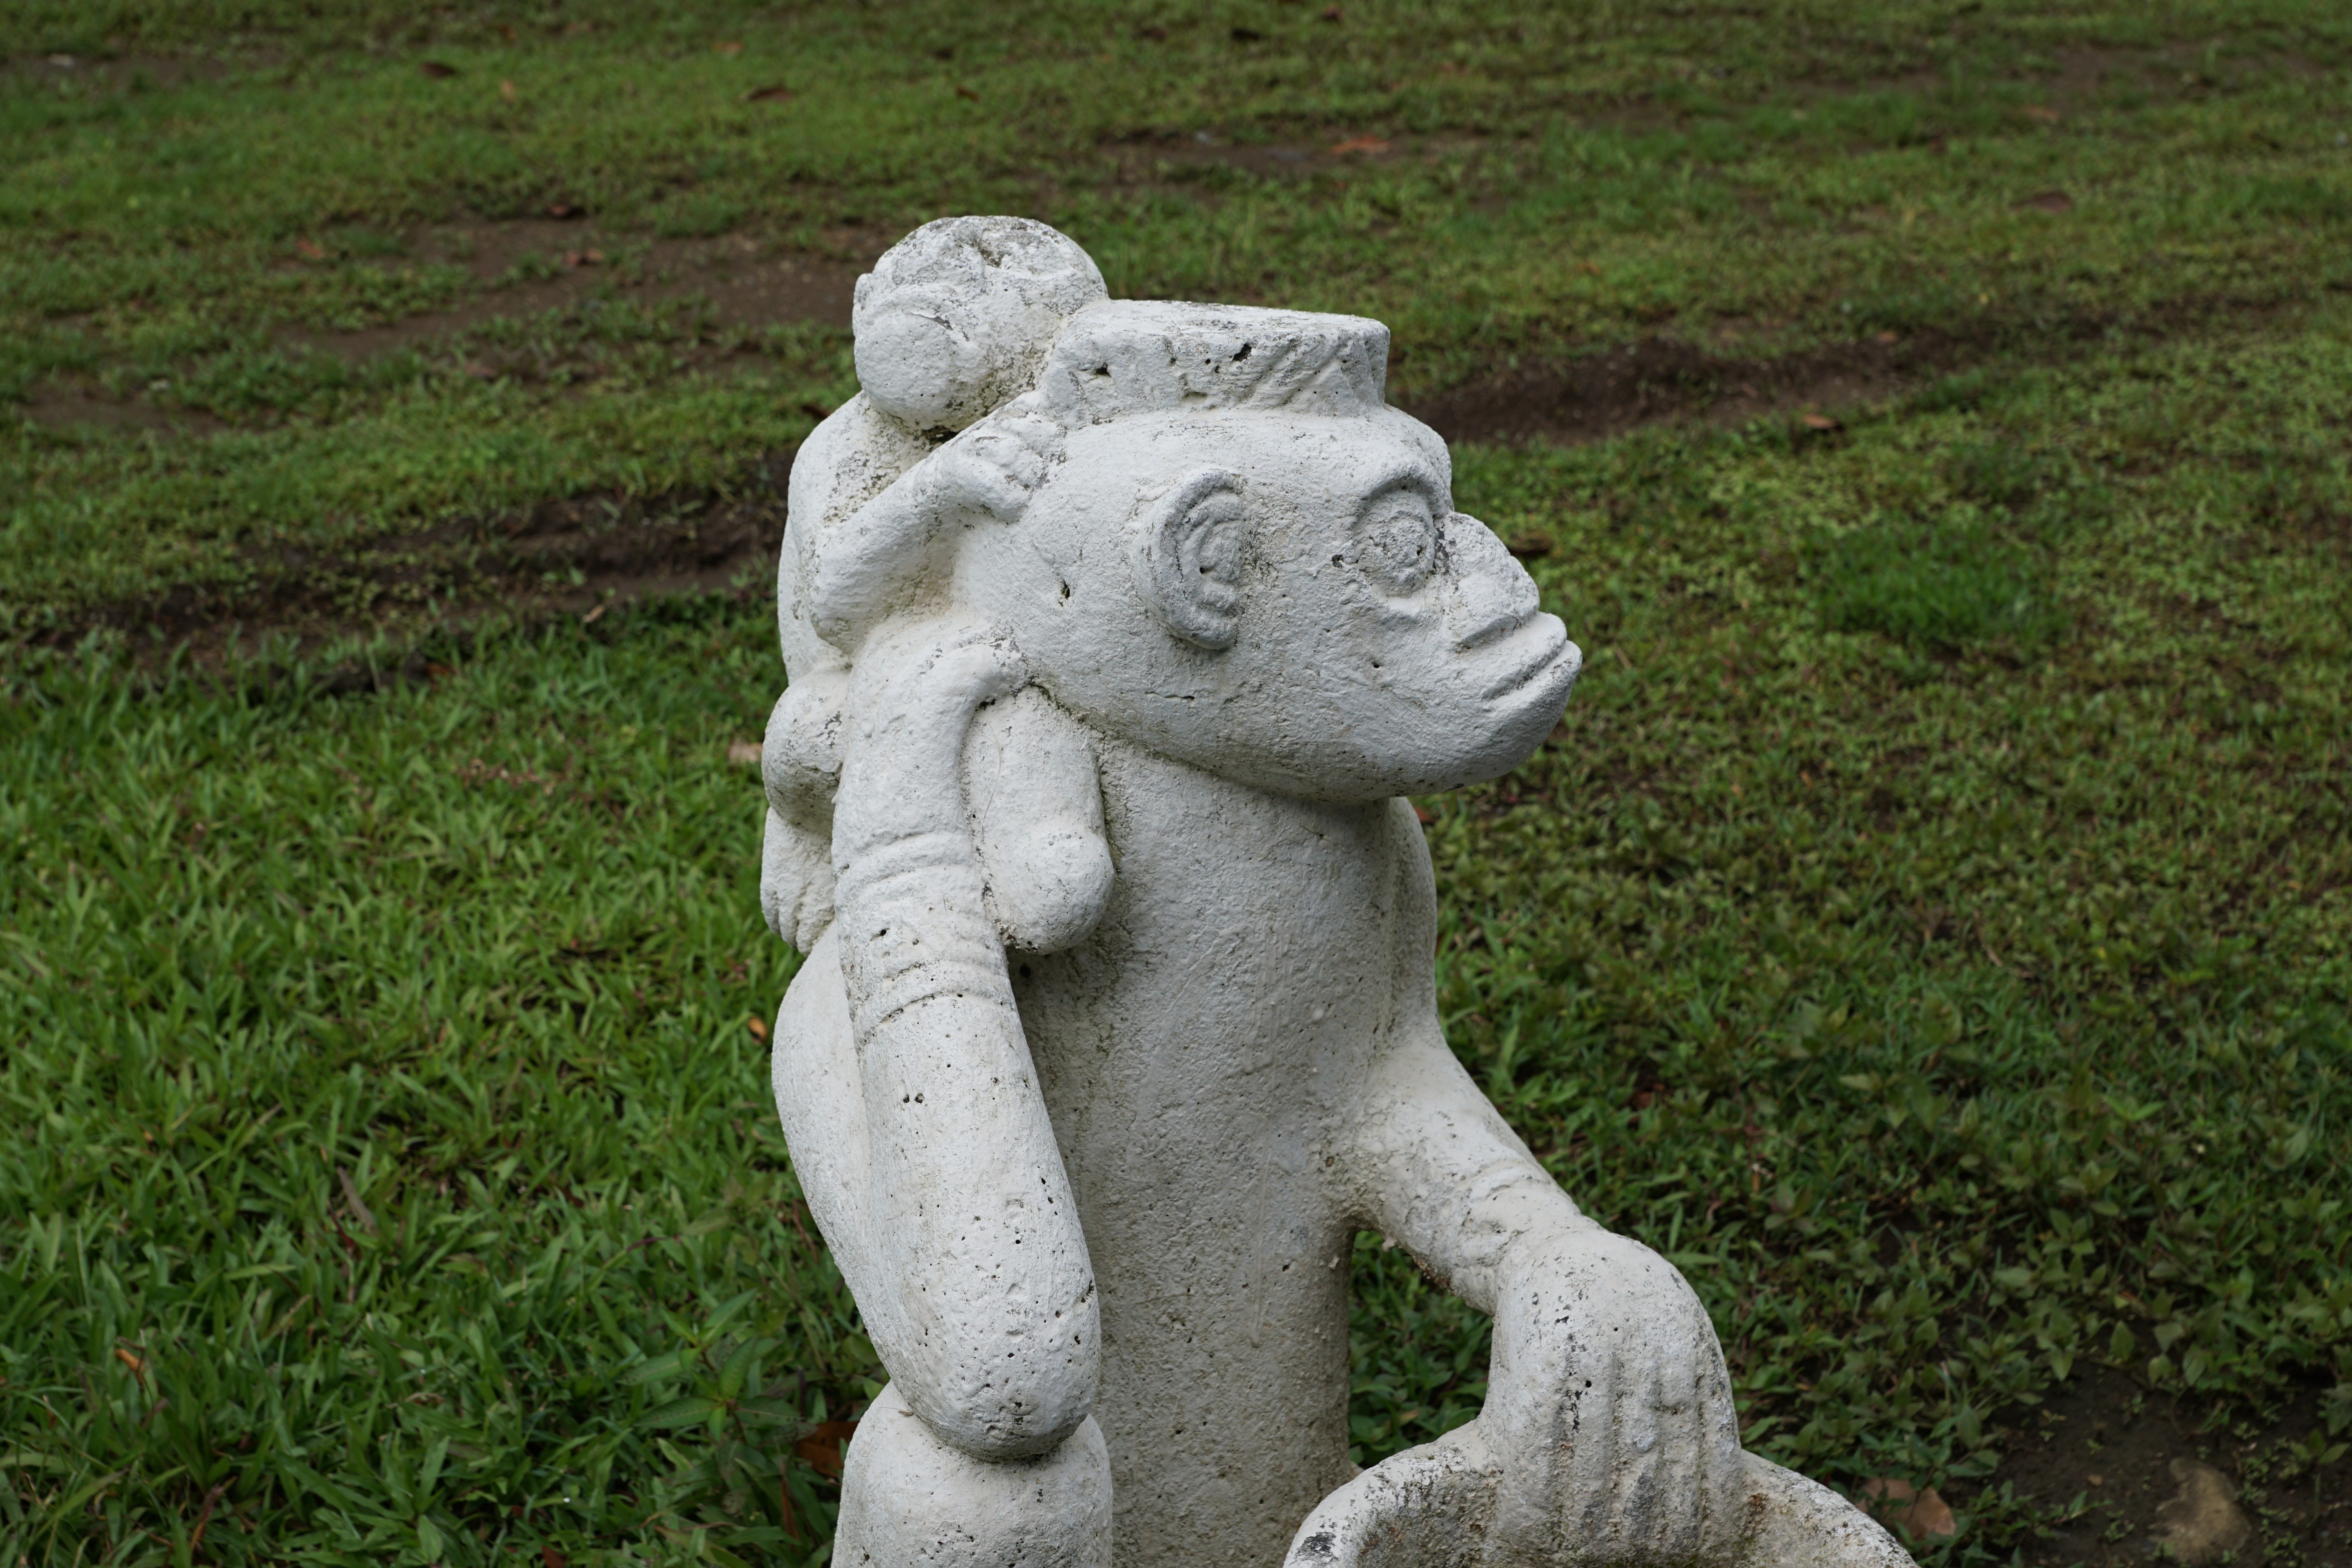
nature, white, stone, monument, statue, green, monkey, baby, sculpture, art, figure, carving, keep, costa rica, panama, stone carving, nonbuilding structure